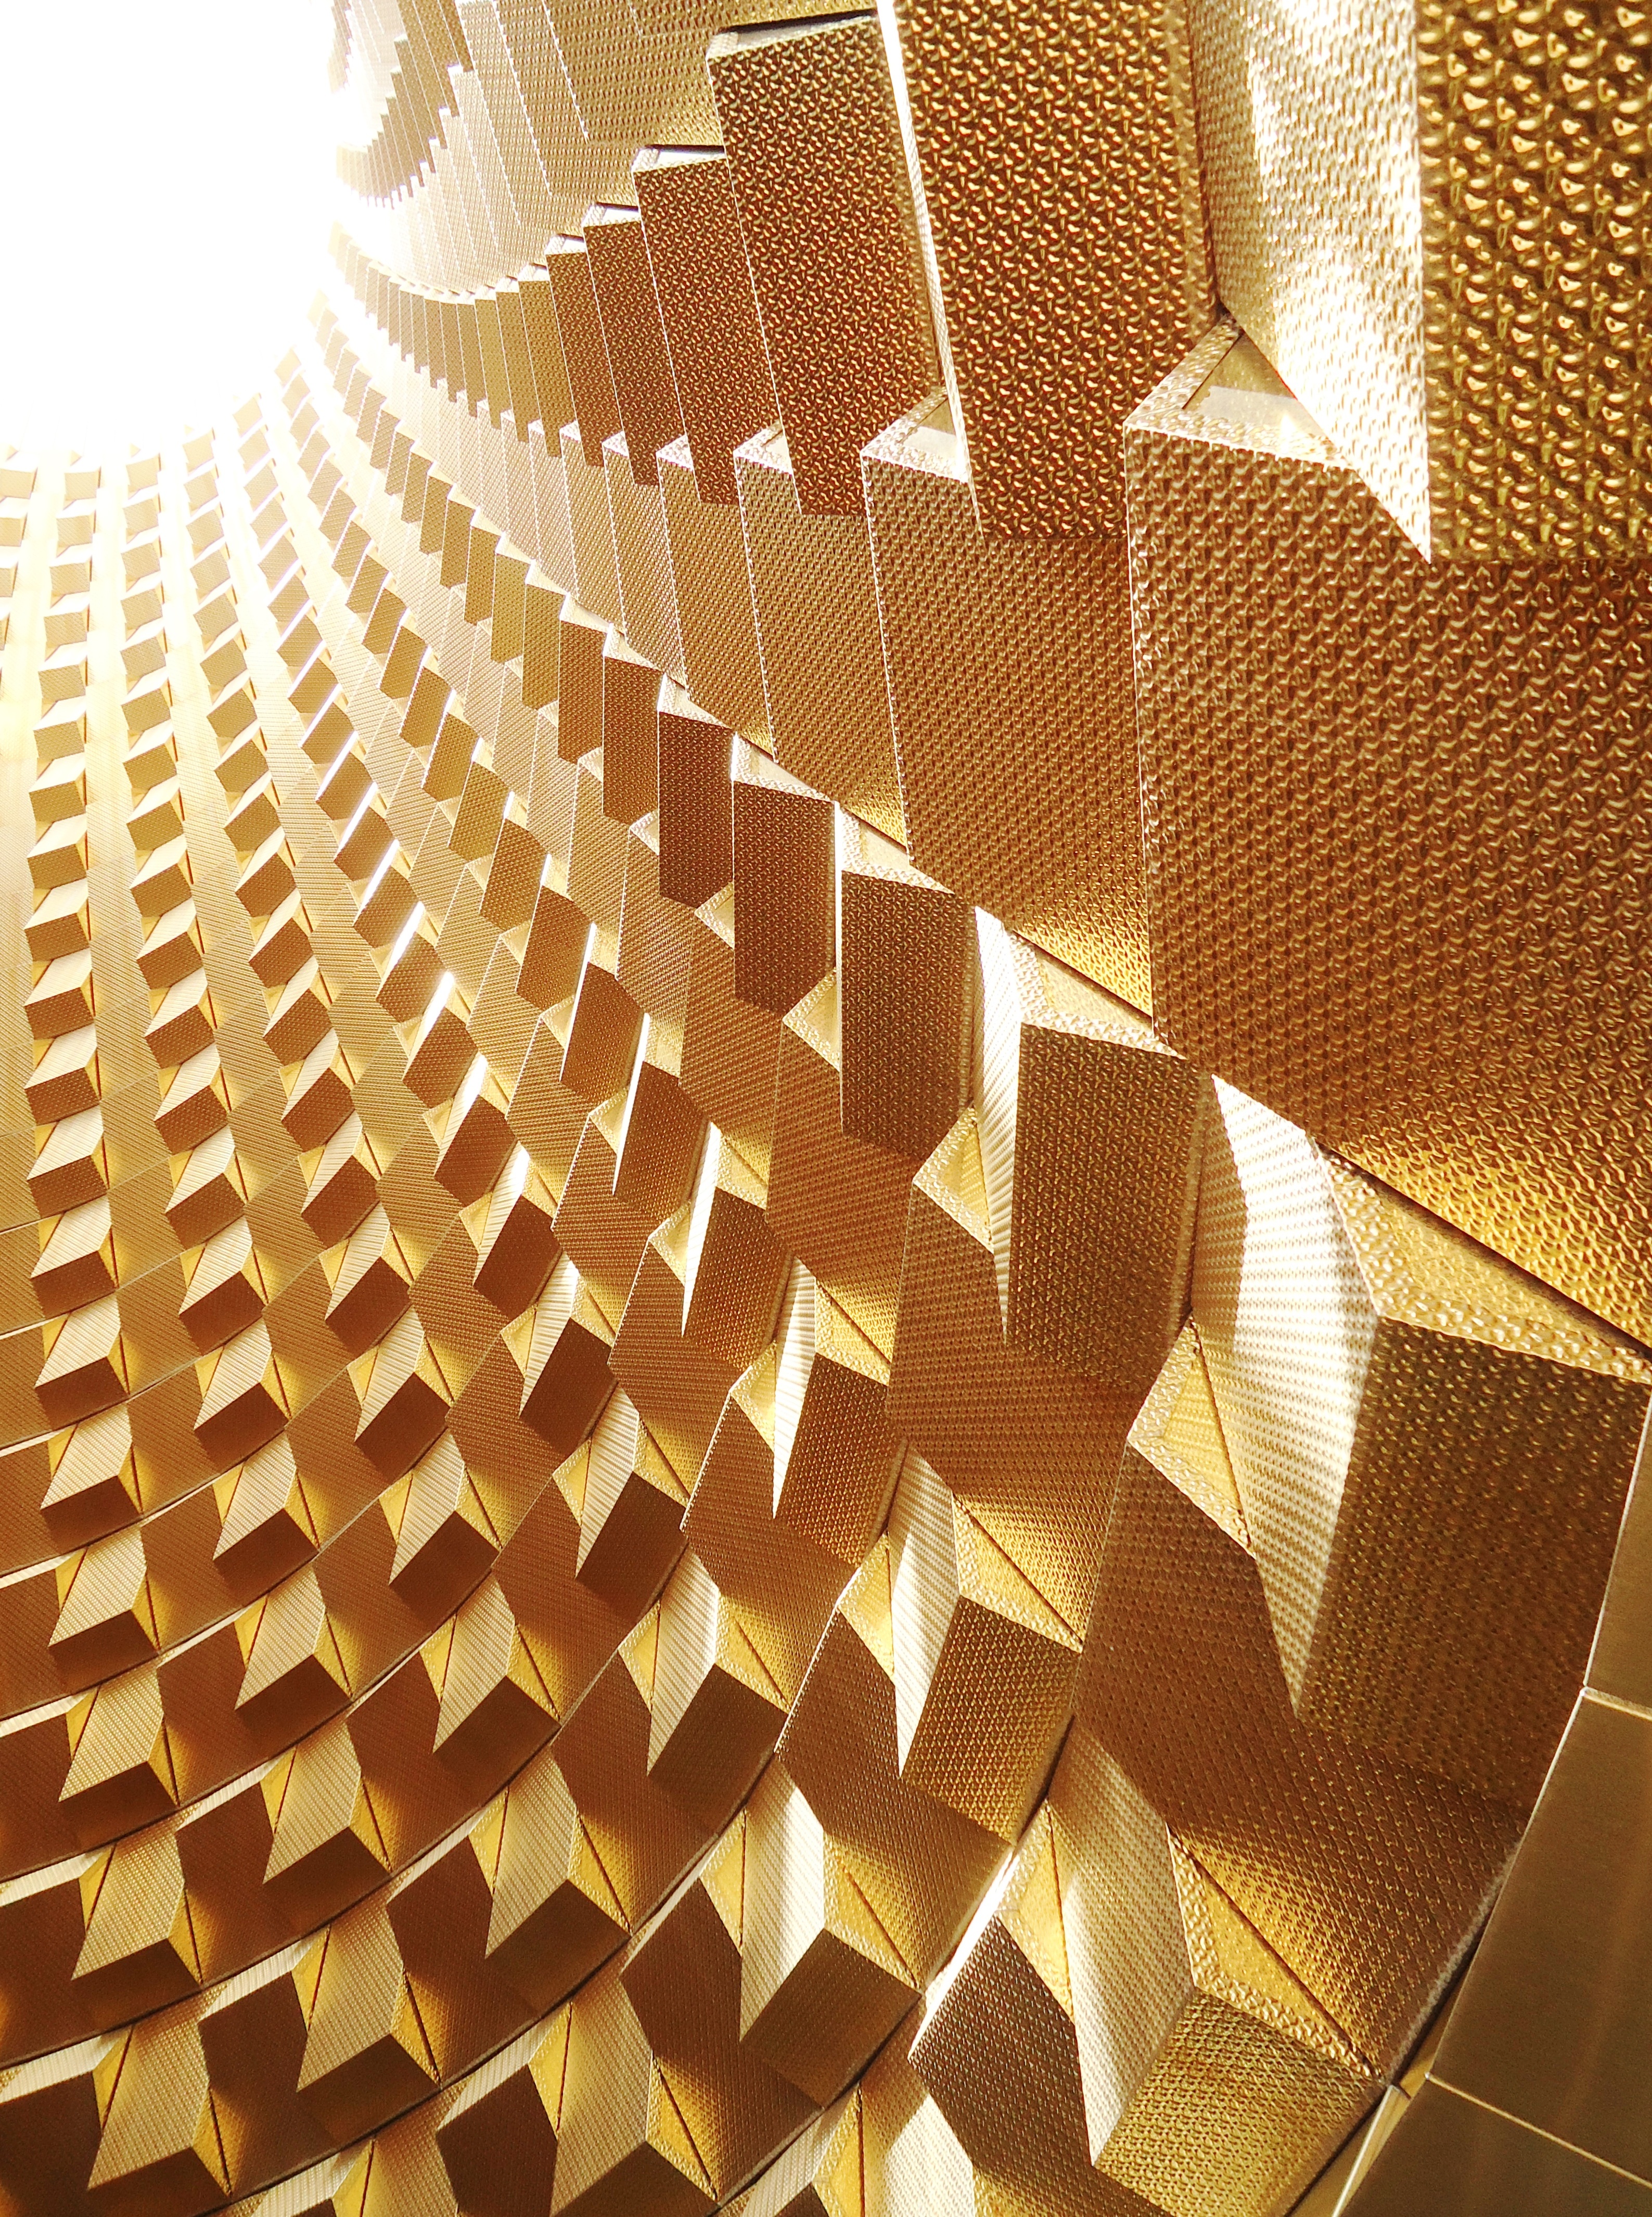
perspective, pattern, line, reflection, volcano, yellow, material, circle, art, auvergne, gold, design, symmetry, reflections, shape, honeycomb, dore, cone volcaniqu, vulcania